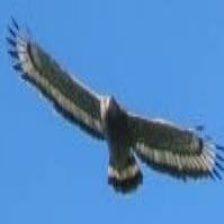
Species: CRESTED SERPENT EAGLE
Scientific name: SPILORNIS CHEELA